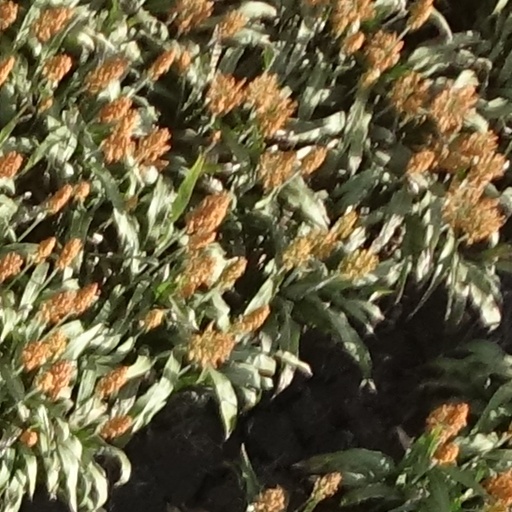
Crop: sorghum